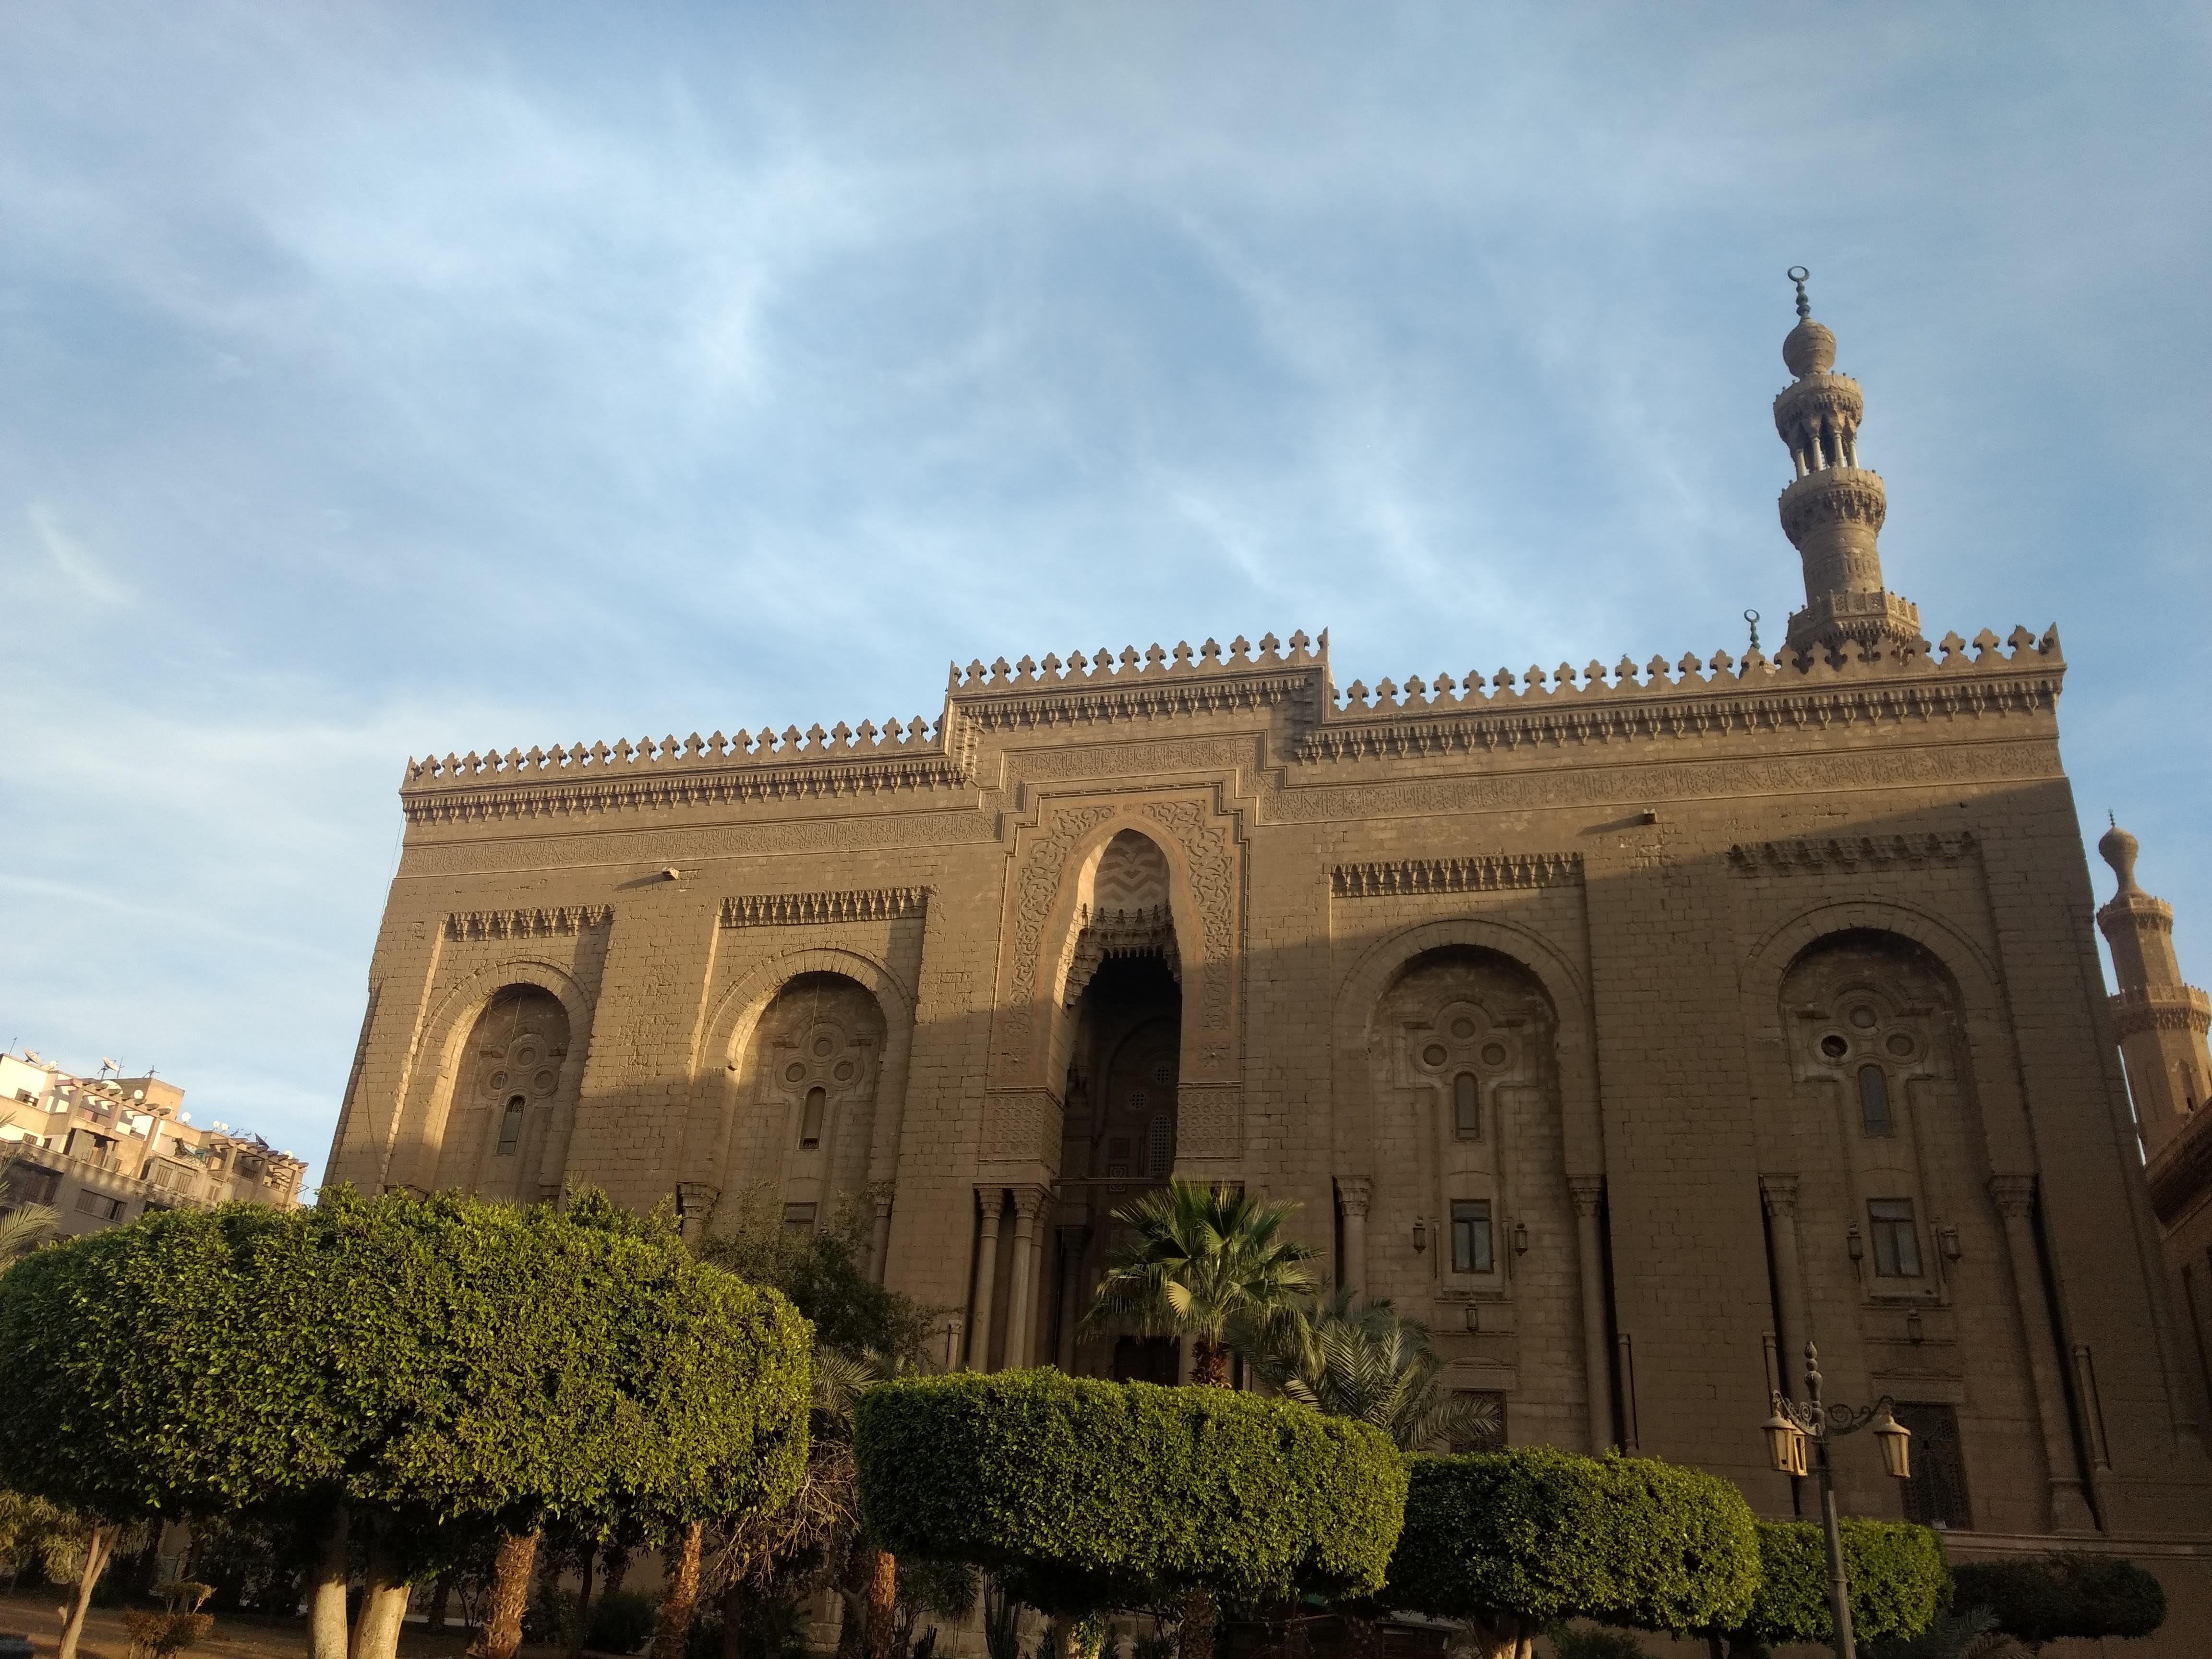
islamic art, landmark, building, architecture, sky, place of worship, historic site, arch, classical architecture, tree, mausoleum, mosque, facade, temple, estate, tourism, tomb, history, cloud, monument, ancient history, tourist attraction, medieval architecture, city